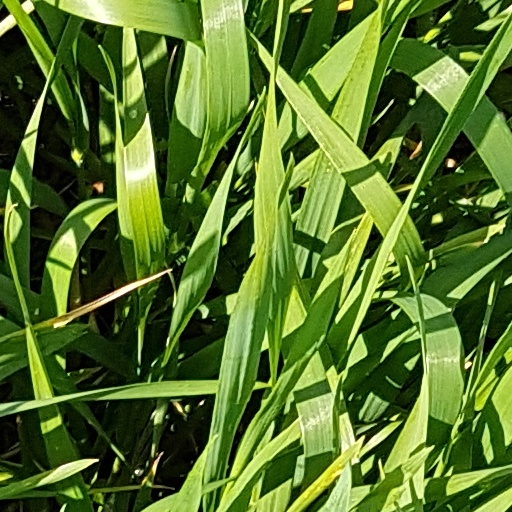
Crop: wheat